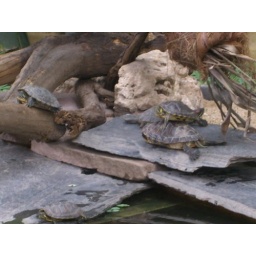
this little, er, midsized turtle haven lies in the middle of the train station by my house